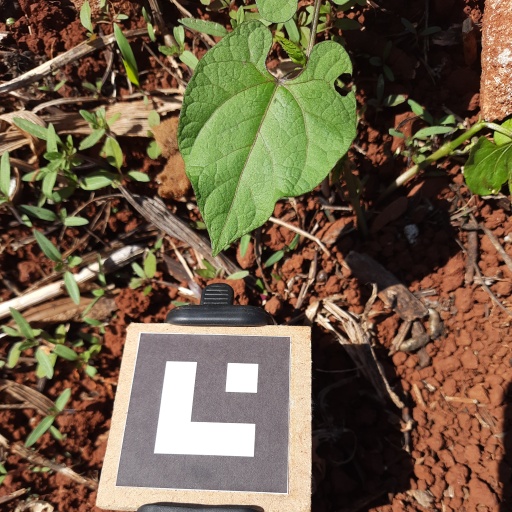
Observations: wavy surface, eating holes in the edge, under sunlight